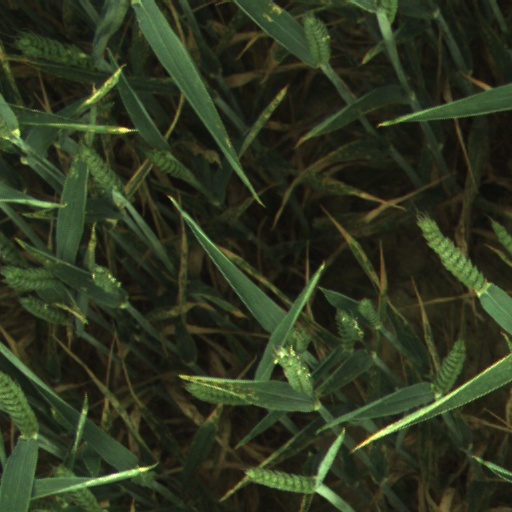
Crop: wheat